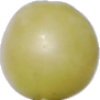
Label: Grape White 2